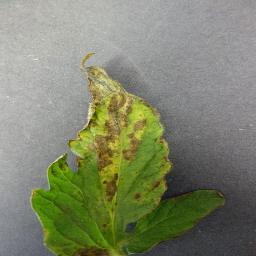
Label: Tomato___Bacterial_spot